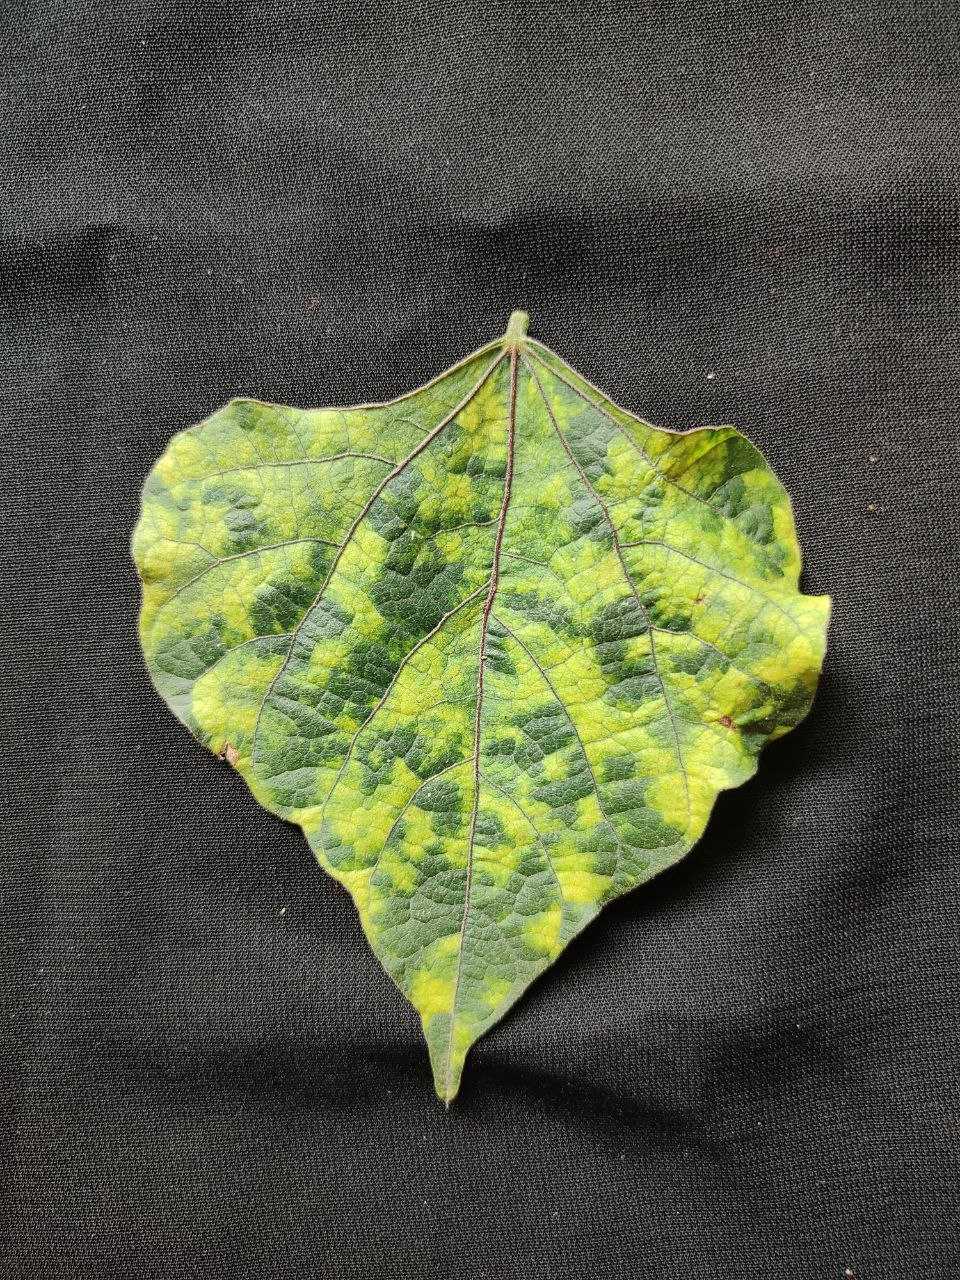
Crop: bean
Leaf condition: Mosaic Virus